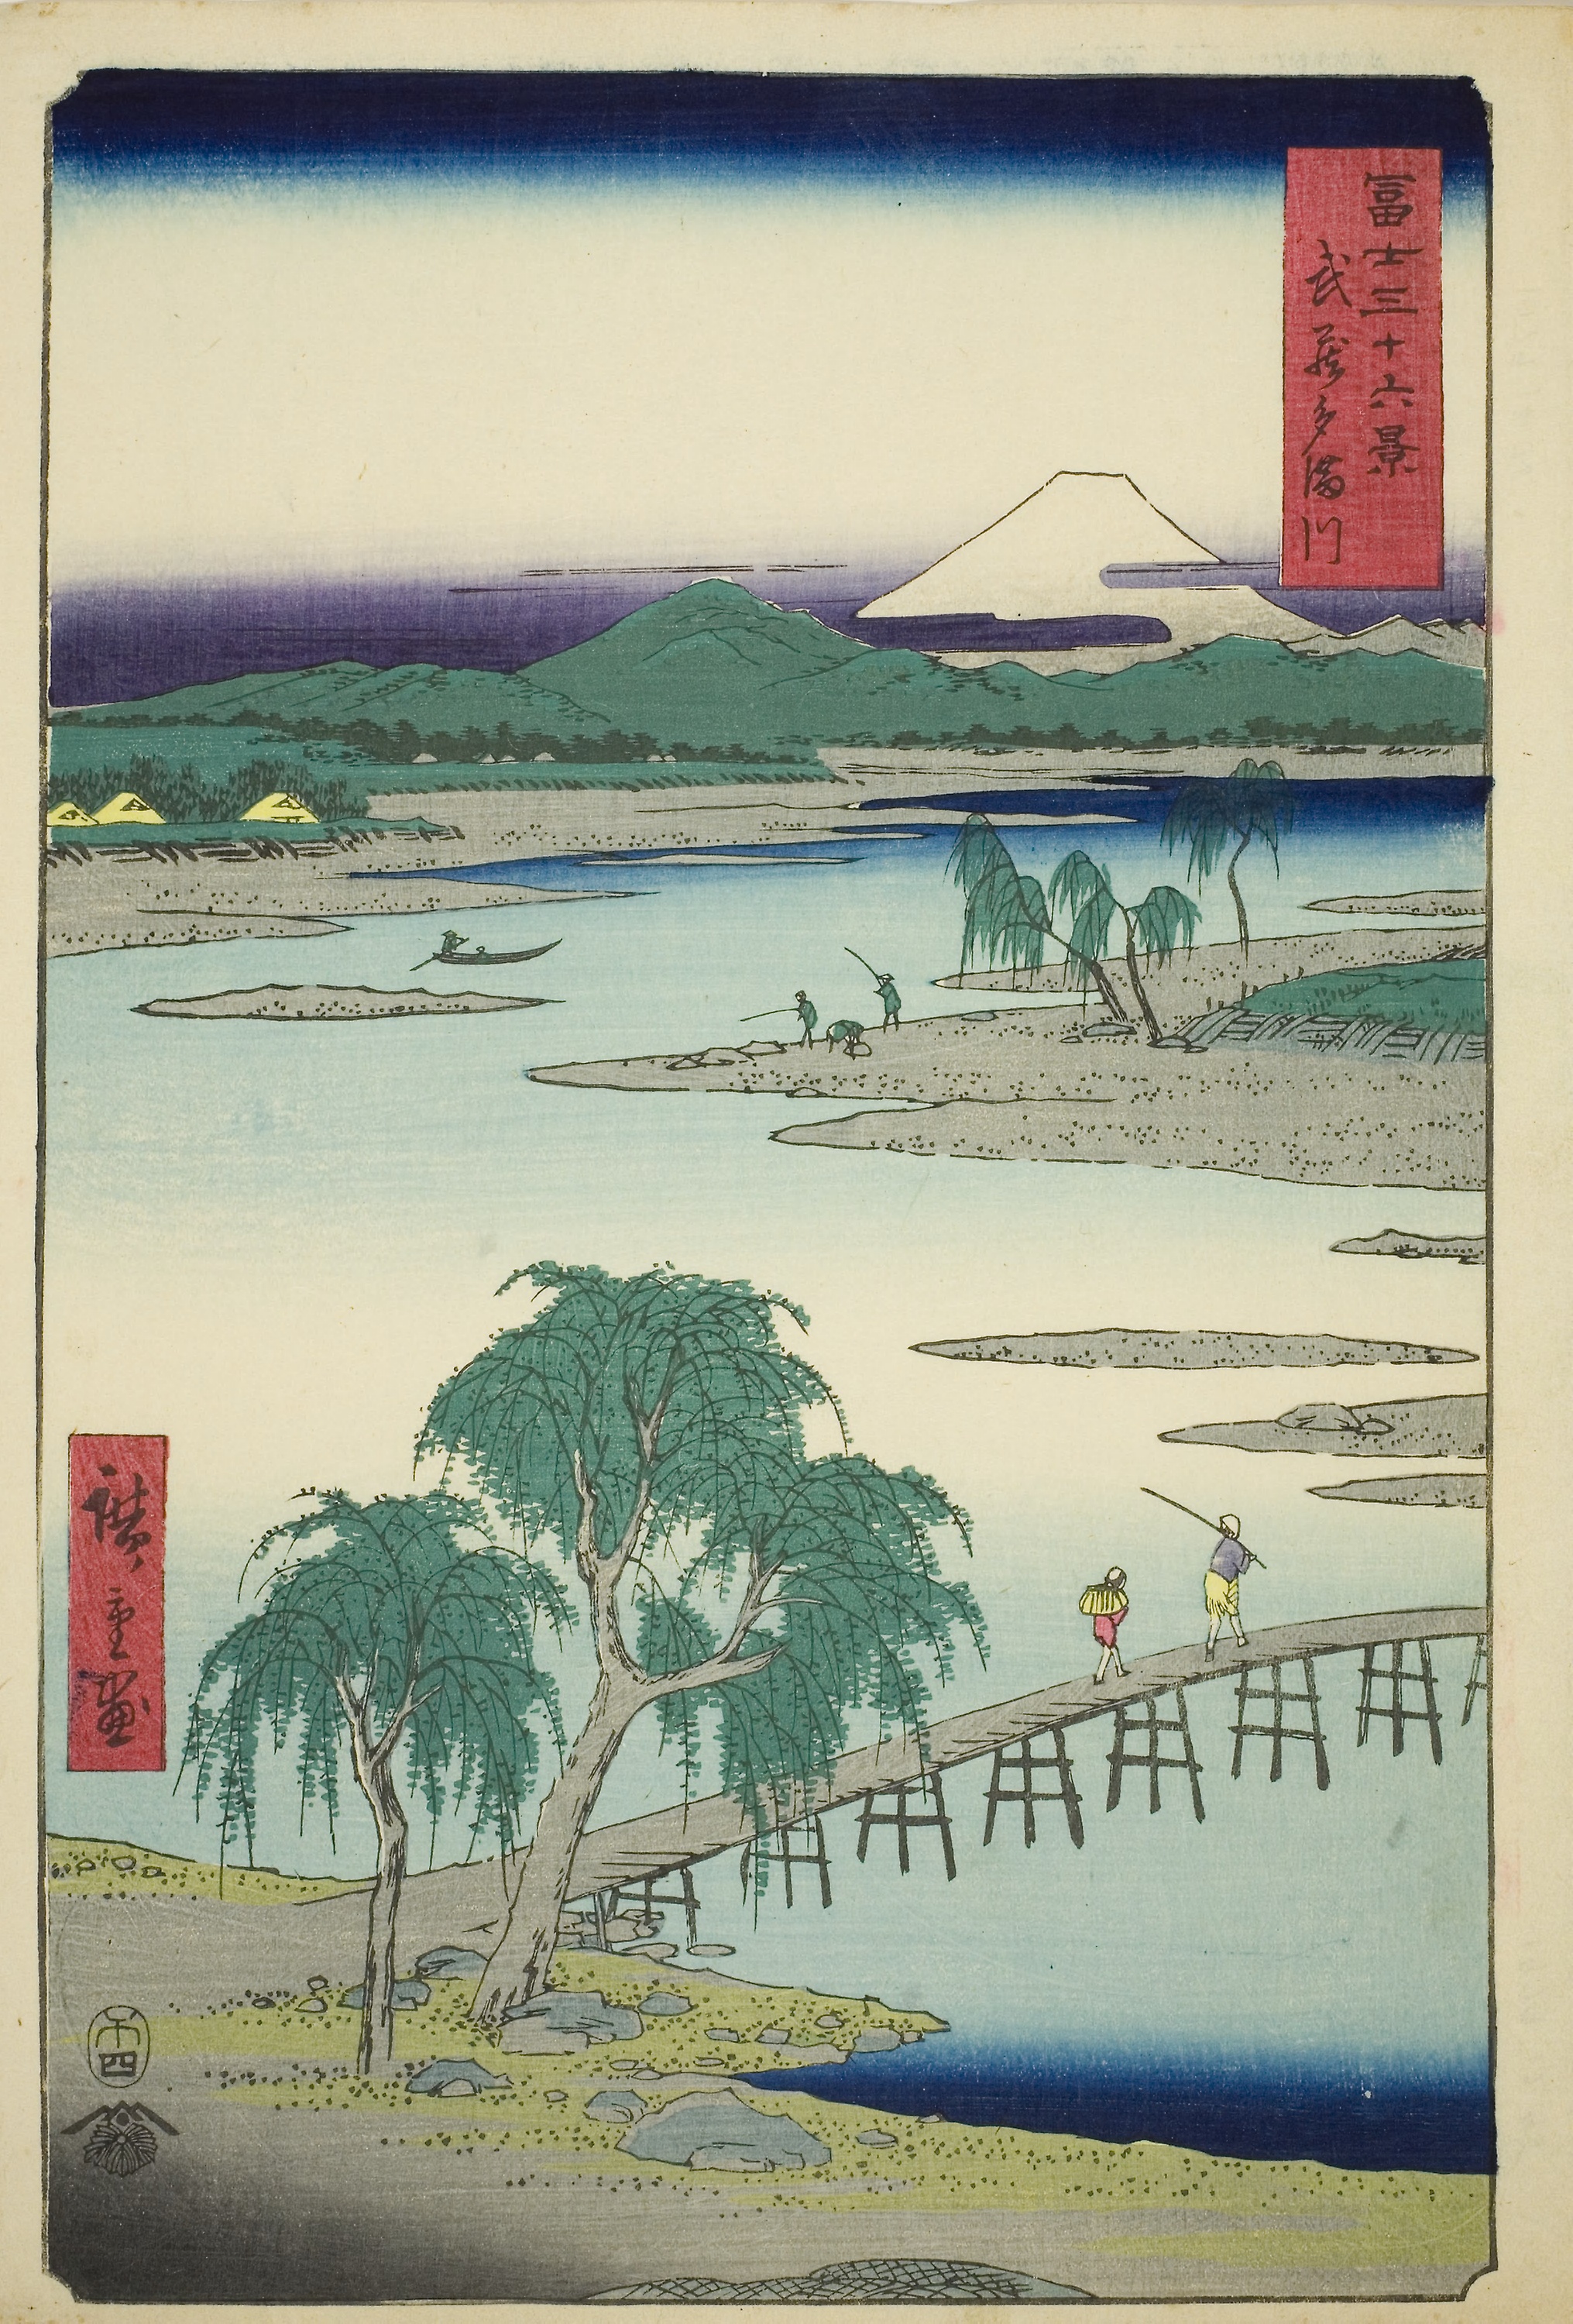
tree, paper product